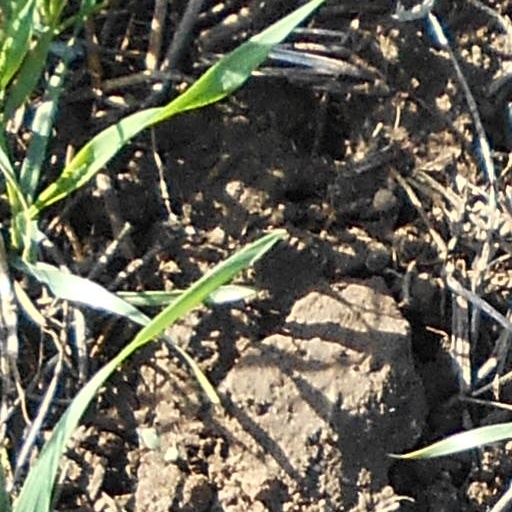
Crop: wheat